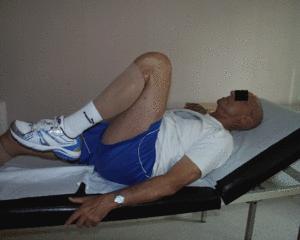
Flexion de hanche, 30 jours après PTH par technique ASIA
De nos jours, différentes techniques de pose de prothèse totale de hanche sont employées en chirurgie orthopédique : aux techniques classiques tendent à se substituer peu à peu des techniques dites « mini invasives », destinées à limiter les traumatismes opératoires subis par le patient lors de la pose de la prothèse de la hanche.